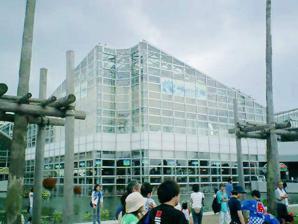
Building: Sakuya Konohana Kan
Country: Japan
Year built: 1989
Sakuya Konohana Kan The Sakuya Konohana Kan (咲くやこの花館) is a botanical garden set within one of the world's largest greenhouses , located in Tsurumi Ryokuchi park at 2-163 Ryokuchi Koen, Tsurumi-ku , Osaka , Japan . It is open daily except Mondays; an admission fee is charged. The gardens were constructed between 1987 and 1989, and currently contain about 15,000 plants representing 2,600 species from various climatic zones. Total floor space is about 6,900 m² with a maximum height of 30 meters. The conservatory is divided into a number of cool and hot houses as follows: Alpine House - 200 alpine plant species including primula , blue poppy from the Himalayas and western China , and alpine plants from the Alps , Rockies , and Japanese mountains Arctic and Antarctic Plant Area - cold-region flora including moss from the Showa Station ( Antarctica ) and Saxifraga oppositifolia from the Arctic Circle Flower Hall - exhibit hall with coconut palm trees Humid Tropical Plant House - jungle plants from the tropics , including orchids , palm trees , and Chinese banyan Succulent Plant House - desert plants from Africa , Madagascar , Australia , and Latin America Tropical Aquatic Plant Area - aquatic plants including waterlily , victorias, and mangroves Tropical Flowering Trees and Shrubs Tropical Insectivorous Plant Area - Nepenthes and other carnivorous plants Tropical Water Plants in Aquarium - aquatic plants within an aquarium The greenhouse's name is taken from the phrase Sakuya Konohana (咲くやこの花), the beginning of a poem collected in the Kokin Wakashū anthology edited in 905 at Emperor Daigo 's order. It means "Now is the time for the blossoms to bloom in Osaka". See also List of botanical gardens in Japan References Osaka City Tourism entry (Japanese) Osaka City Planning article Tsurumi Ryokuchi Park Authority control databases International VIAF People ISIL : JP-2003000 34°42′36″N 135°34′25″E / 34.71000°N 135.57361°E / 34.71000; 135.57361